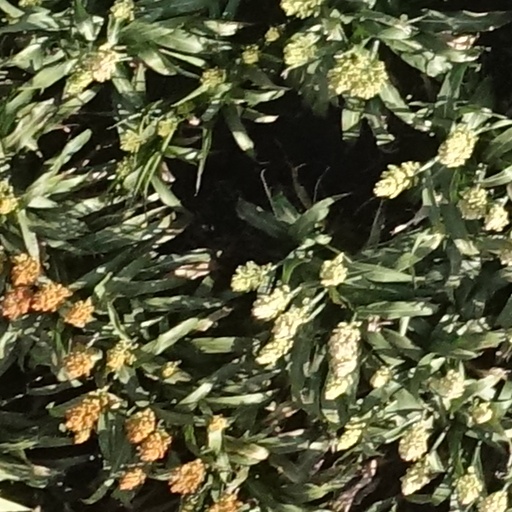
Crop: sorghum